Pentasomy X

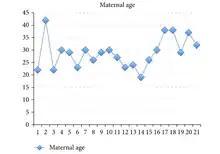
Maternal age in 21 cases of pentasomy X, showing the unclear relationship

Pentasomy X is caused by nondisjunction, a process through which gametes (eggs or sperm) with too many or too few chromosomes are produced. In nondisjunction, homologous chromosomes or sister chromatids fail to separate properly when producing gametes. In sex chromosome tetrasomy and pentasomy, the extra chromosomes are consistently inherited from one parent. In the specific case of pentasomy X, all known cases have inherited the additional chromosomes from the mother. This has been suggested to relate to genomic imprinting; specifically, it is hypothesized that specific loci on the sex chromosomes are affected by imprinting such that only maternal overimprinting is survivable, and cases of pentasomy X where the additional chromosomes were inherited from the father would be incompatible with life. As well as during gamete development, nondisjunction can occur after conception, resulting in a mosaic karyotype.